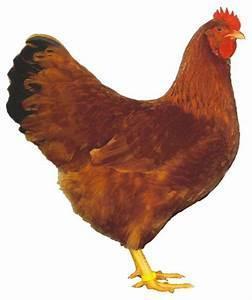
chicken